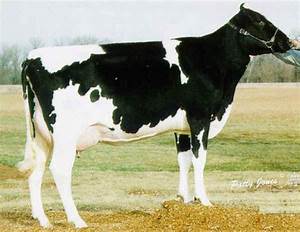
Label: mucca